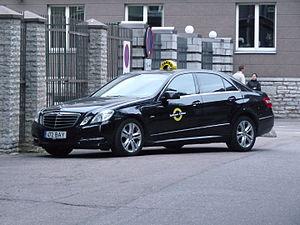
La Mercedes-Benz W212 est une berline de luxe apparue en 2009 pour remplacer la W211 de 2002. Il s'agit de la quatrième génération de Mercedes-Benz Classe E. Ses concurrentes sont les BMW F10 et Audi A6 C7. Elle est remplacée en 2016 par une nouvelle Classe E W213.